Westbrook College Historic District

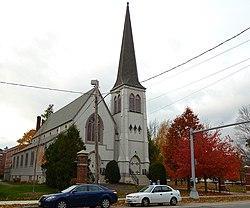
Ludcke Auditorium, formerly the Universalist Church (1867), on Stevens Avenue

The Westbrook College Historic District is a historic district in the Deering neighborhood of Portland, Maine. It is centered on the campus of the former Westbrook College, founded in 1831 as the nation's first coeducational boarding school. The college merged with the University of New England in 1996. The district, which includes six buildings constructed between 1833 and 1952, was added to the National Register of Historic Places in 1977.